Antigone (Sophocles play)

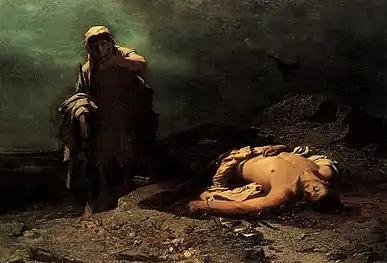
"Antigone in front of the dead Polynices" by Nikiforos Lytras 1865

Antigone is an Athenian tragedy written by Sophocles in either 442 or 440 BC and first performed at the Festival of Dionysus of the same year. It is thought to be the second-oldest surviving play of Sophocles, preceded by "Ajax", which was written around the same period. The play is one of a triad of tragedies known as the three Theban plays, following "Oedipus Rex" and "Oedipus at Colonus". Even though the events in Antigone occur last in the order of events depicted in the plays, Sophocles wrote "Antigone" first. The story expands on the Theban legend that predates it, and it picks up where Aeschylus' "Seven Against Thebes" ends. The play is named after the main protagonist Antigone.